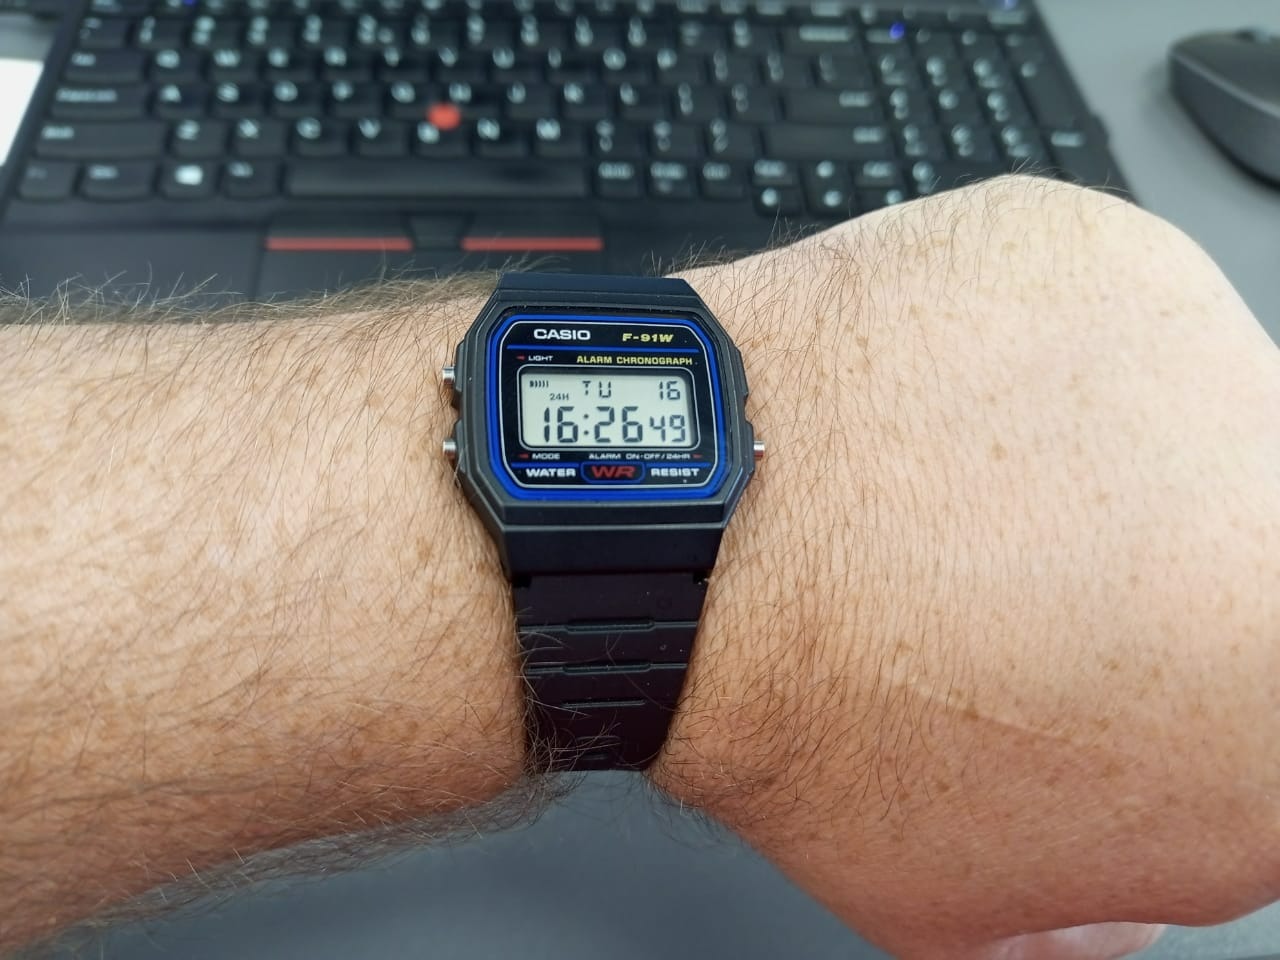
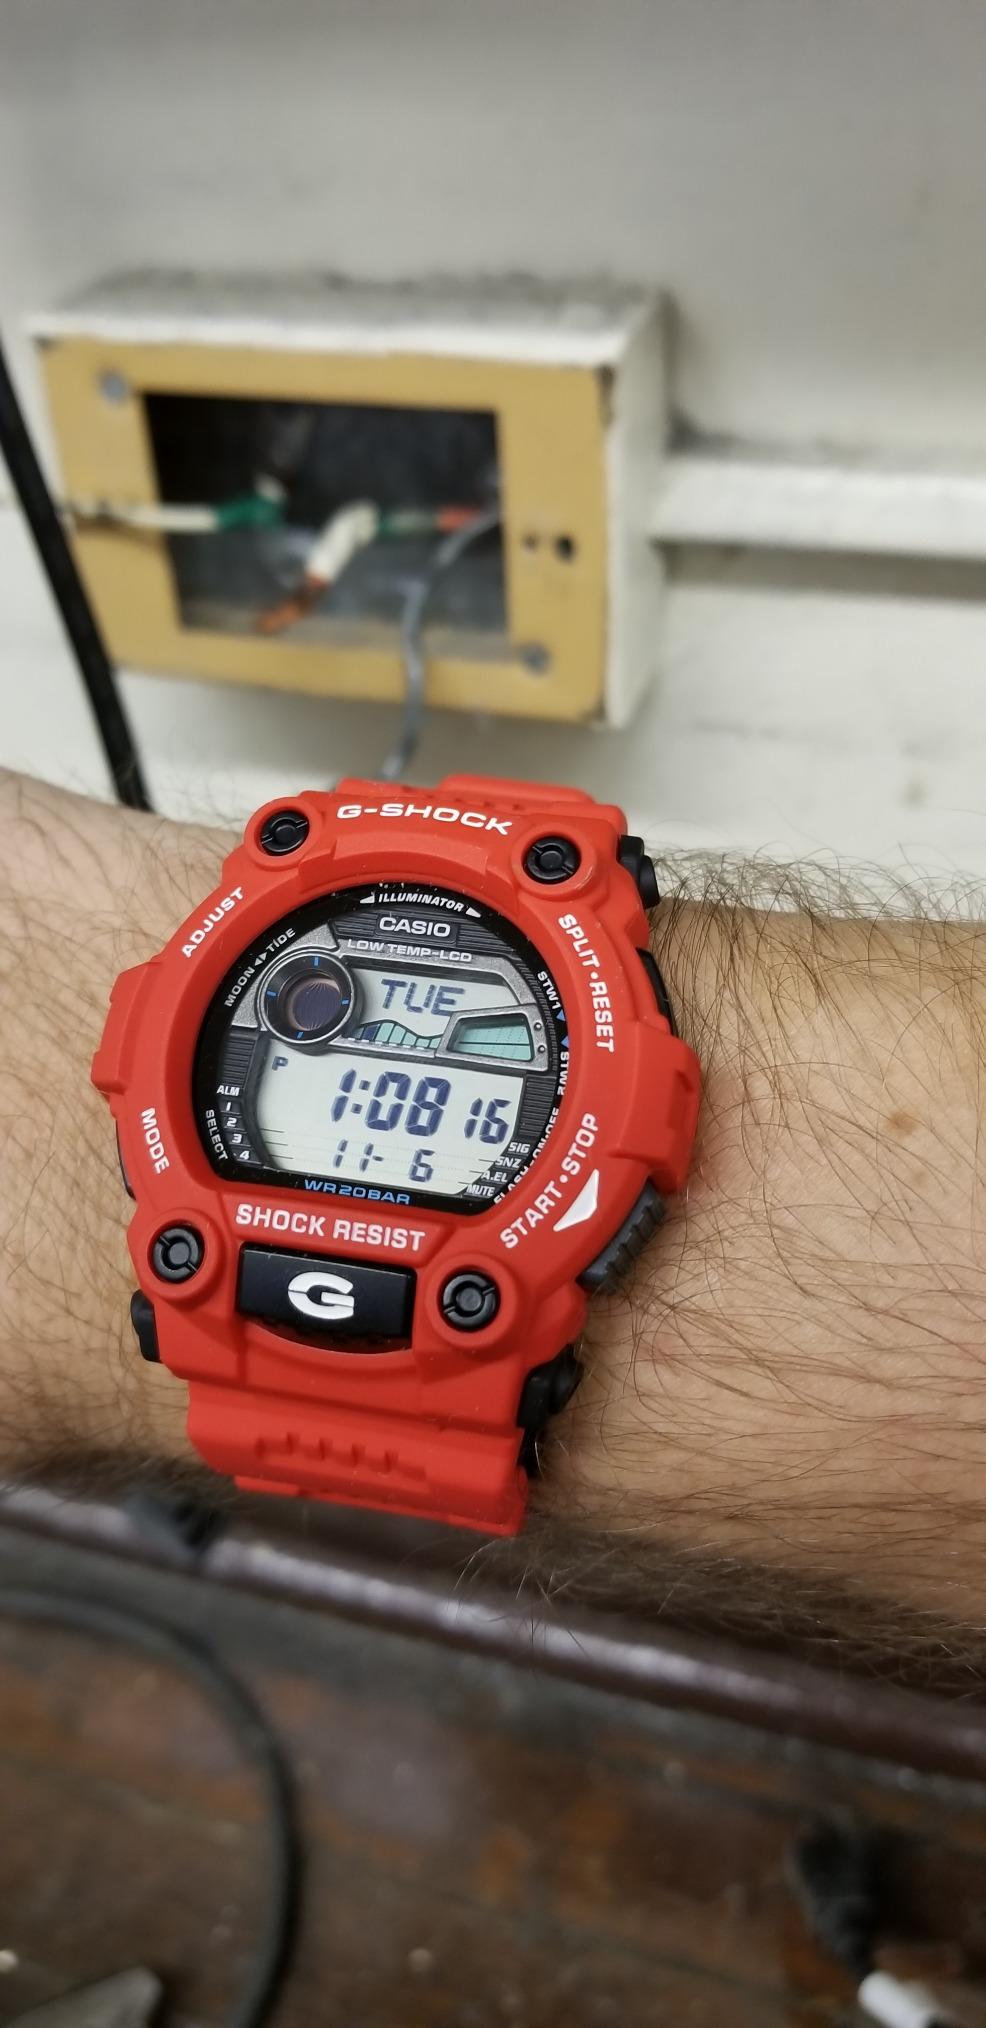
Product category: accessories_watch
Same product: no